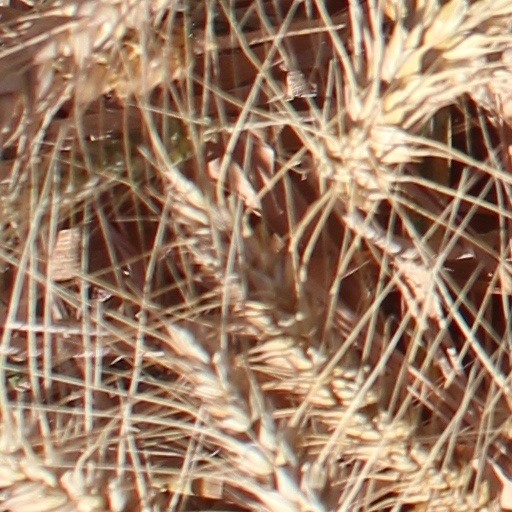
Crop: wheat